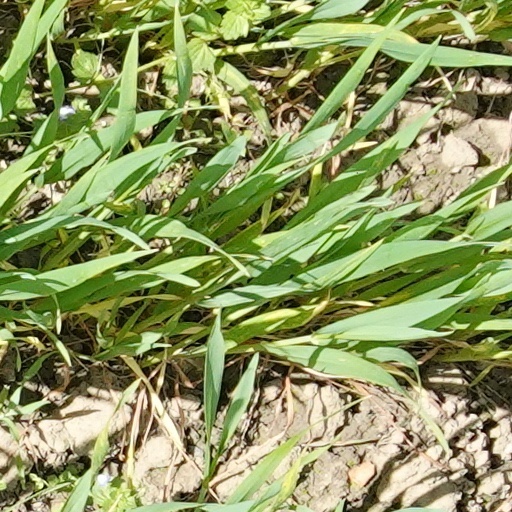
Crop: wheat